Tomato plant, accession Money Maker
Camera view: tilt-top (135 deg); turntable rotation: 60 degrees
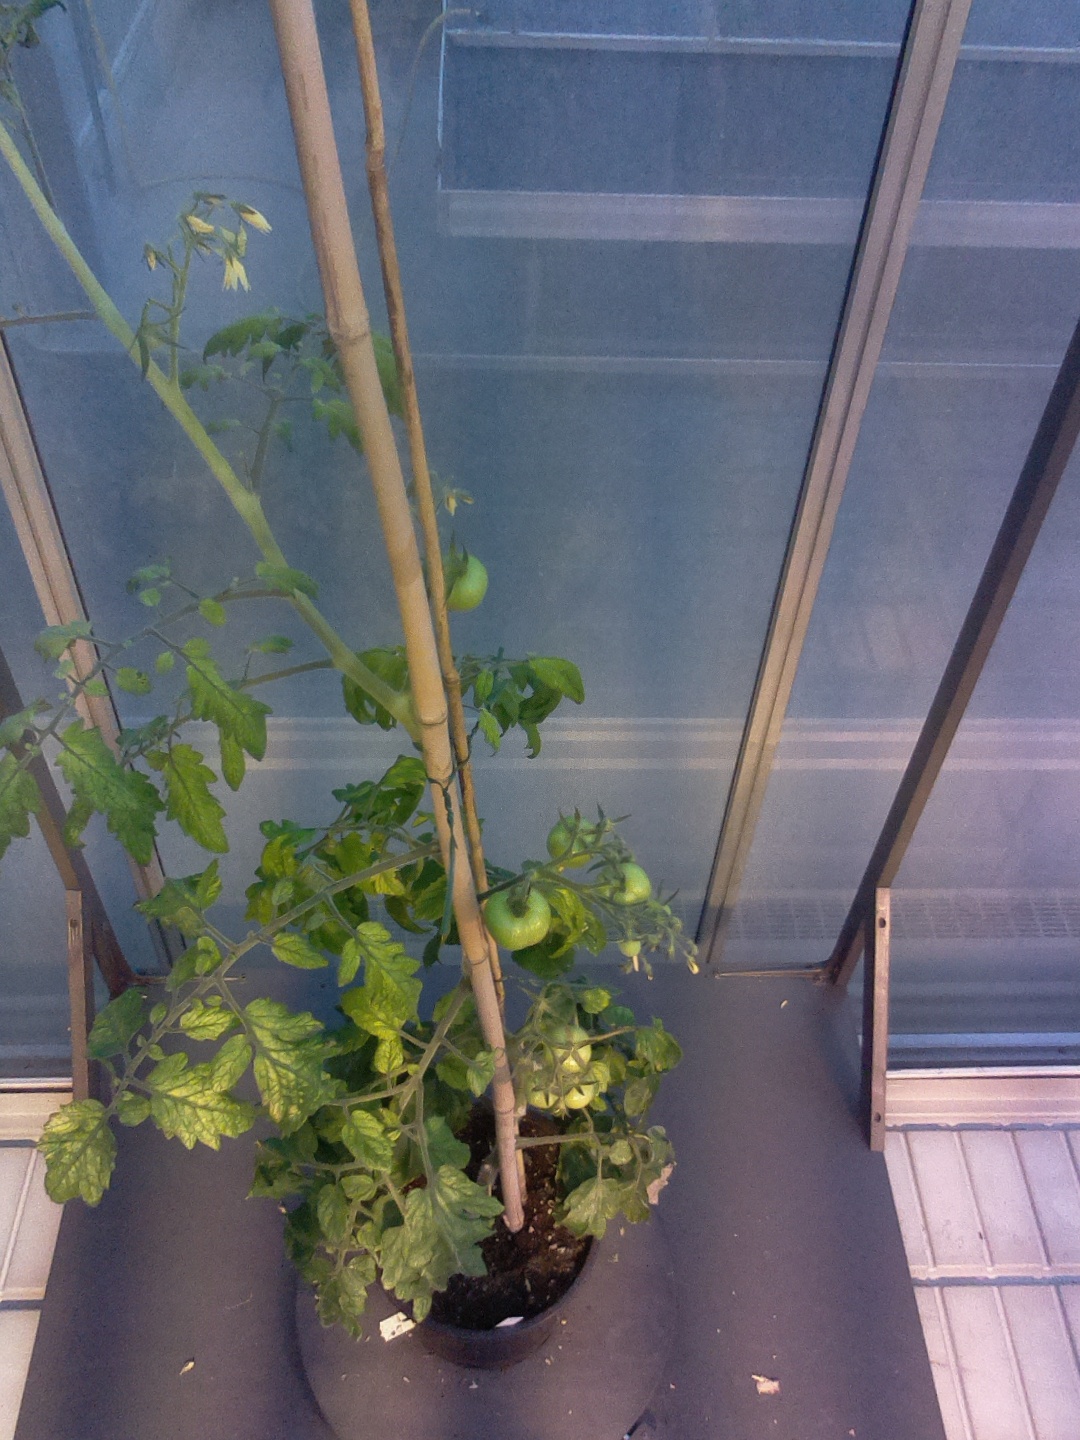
BBCH growth stage 75: 50%-60% of final fruit size